Crémone

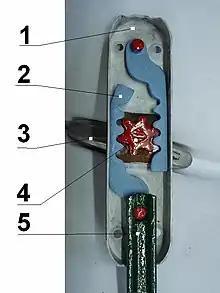
Rear of the gearbox for a crémone bolt

A Crémone or "Crémone Bolt" is a type of decorative hardware used as a locking device to fasten a pair of casement windows. A knob or lever handle is linked by a rack and pinion to a pair of half-round rods or "surface bolts" which slide over the outside surface of the door or window and extend into sockets at the head and sill of the opening. The gear mechanism operates the two vertical rods at the same time; one rod extends up into the door head, and the other extends down into the door sill. The device is similar in appearance to an "espagnolette" lock, but uses a half-round rod.